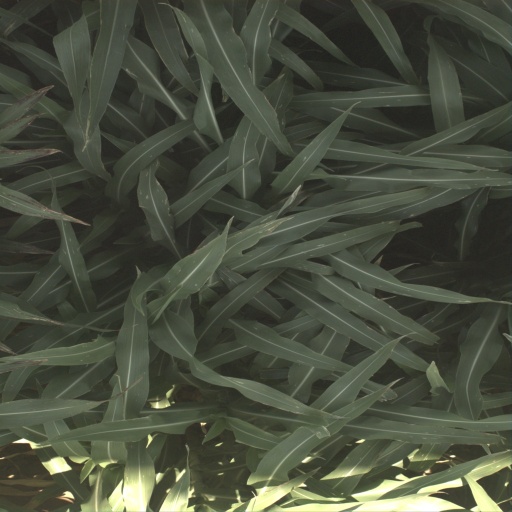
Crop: sorghum